Dogu'a Tembien

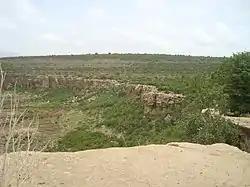
The Antalo Limestone cliff at Mishlam in the southeastern part of Dogu'a Tembien

At the end of the Mesozoic tectonic phase, a new (Cretaceous) planation took place. After that, the deposition of continental sediments (Amba Aradam Formation) indicates the presence of less shallow seas, what was probably caused by a regional uplift. In the beginning of the Caenozoic, there was a relative tectonic quiescence, during which the Amba Aradam Sandstones were partially eroded what led to the formation of a new planation surface.